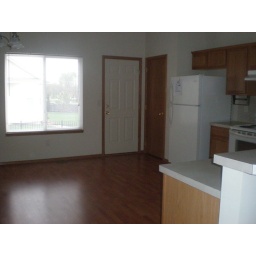
More kitchen. The white door leads to the backyard, the other door is the small walk in pantry.